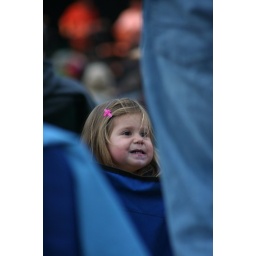
Cute little girl sitting in front of us who resembles Sarah when she was small